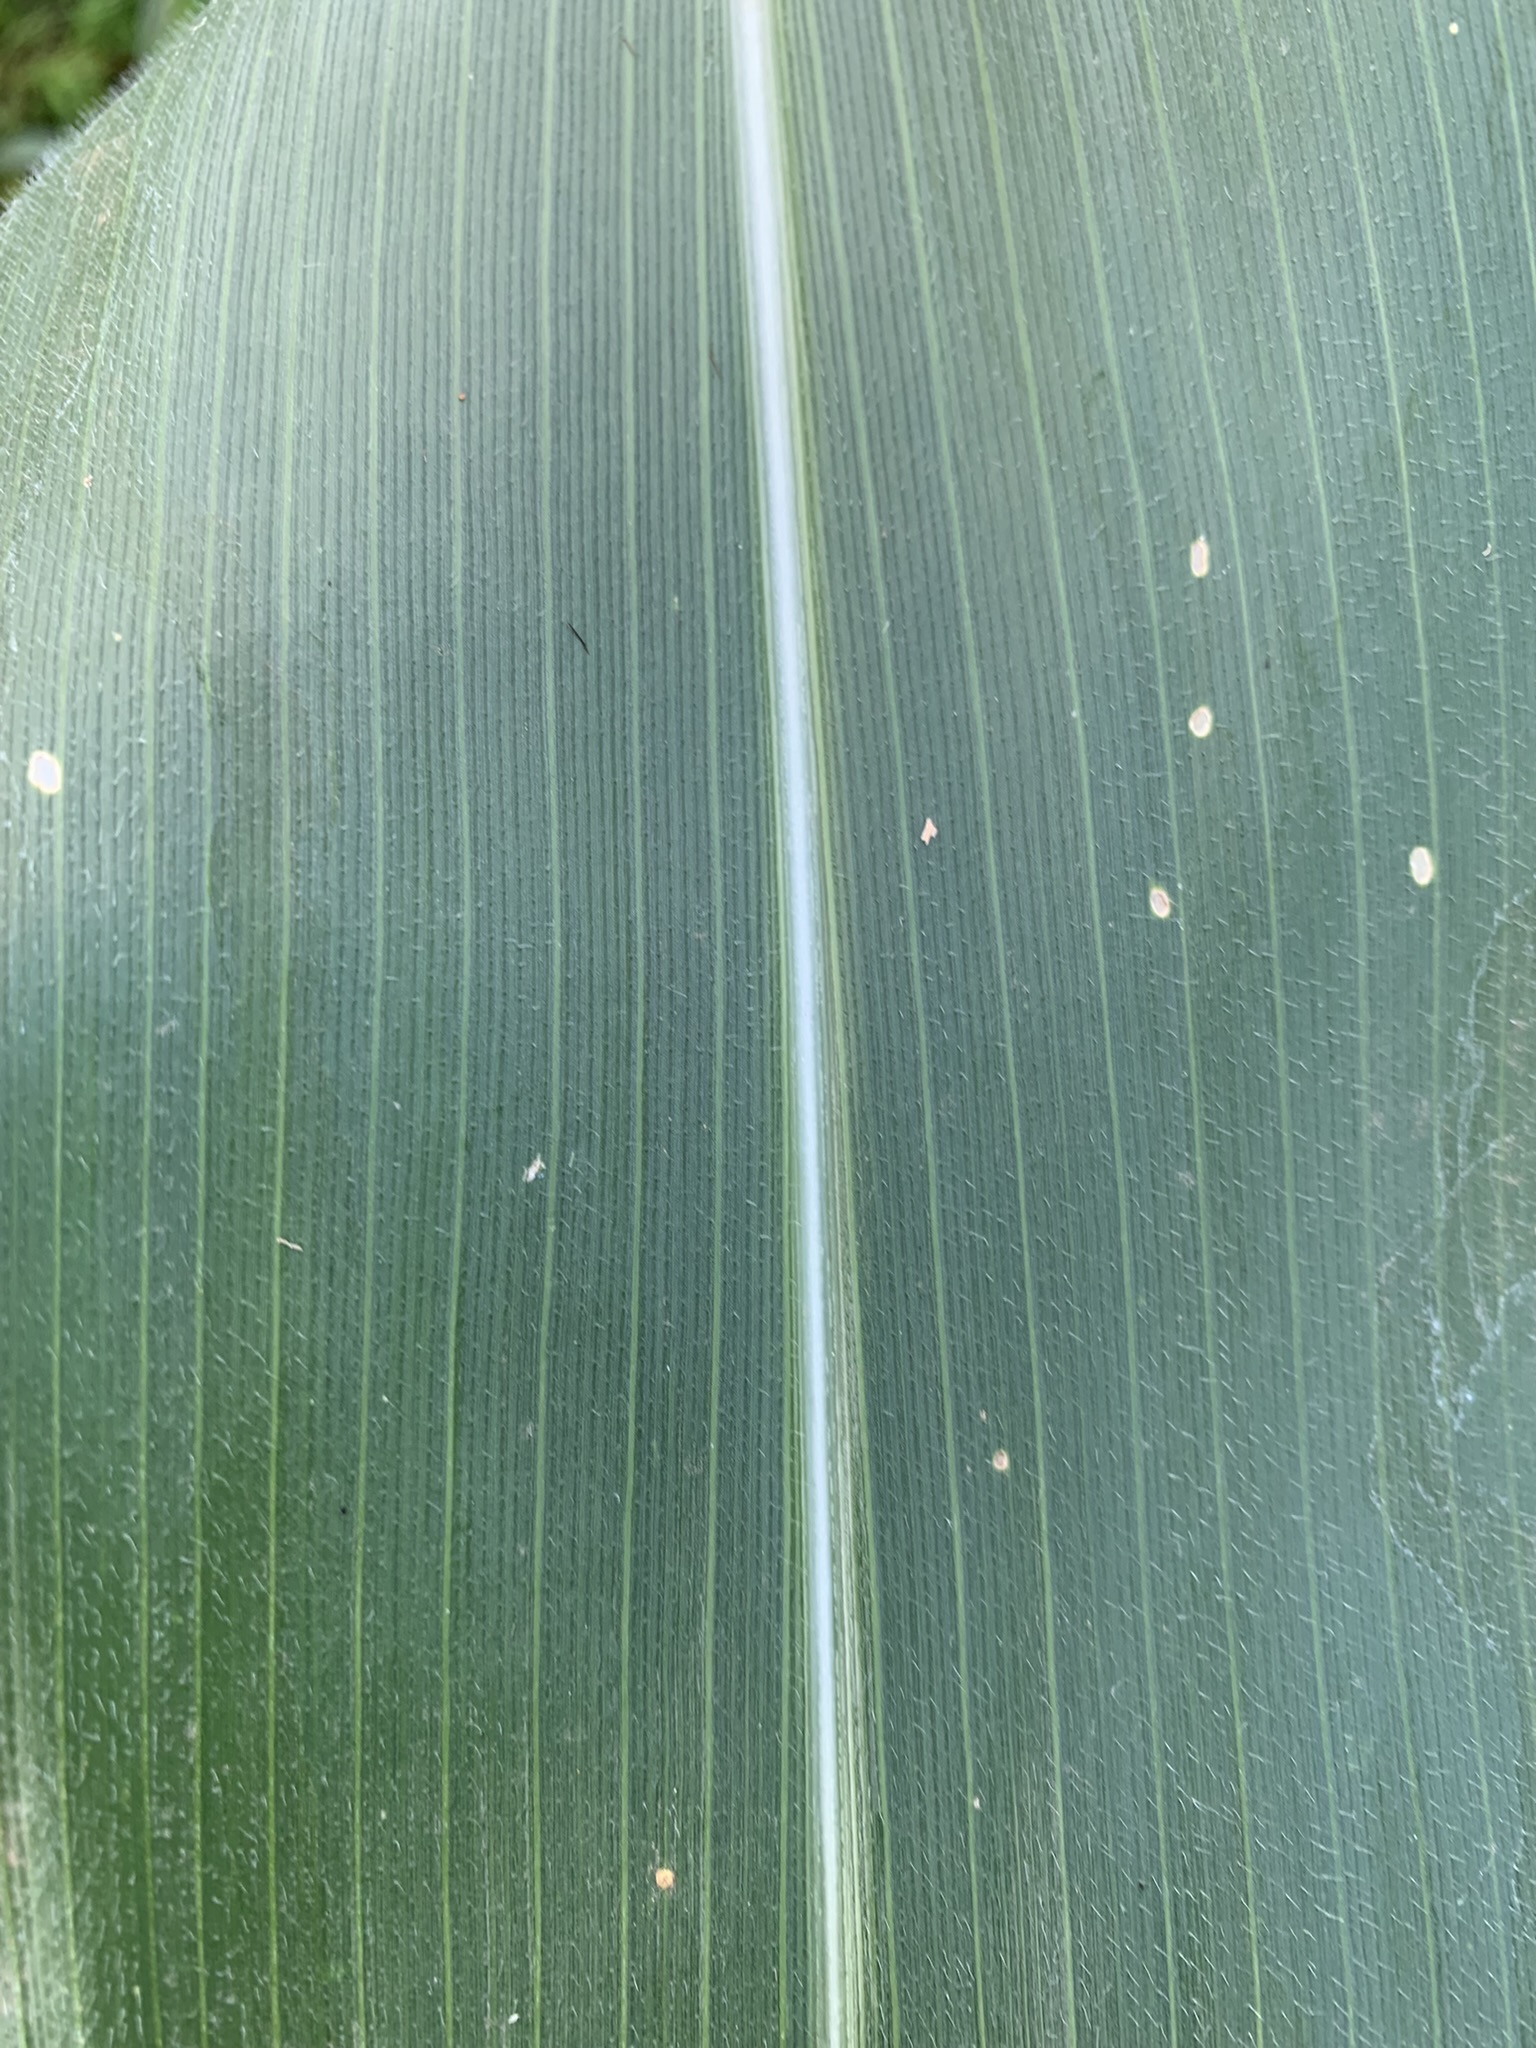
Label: Healthy